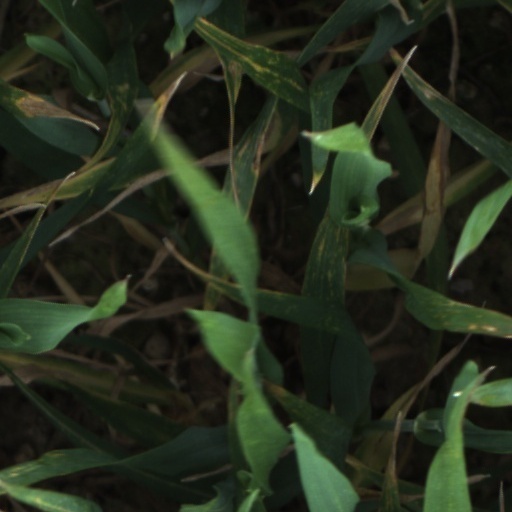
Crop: wheat